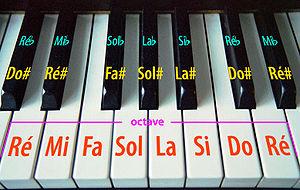
Le piano est un instrument de musique polyphonique, à clavier, de la famille des cordes frappées. Il se présente sous deux formes :
En musique, une note est un symbole ou une lettre permettant de représenter un fragment de musique par une convention d'écriture de la hauteur et de la durée d'un son.
Le clavier est, en musique et plus précisément en organologie, un ensemble de touches que l'on enfonce à l'aide des doigts, pour jouer de certains instruments. Sur certains d'entre eux, les orgues en particulier, un clavier spécial est actionné avec les pieds - on parle alors de pédalier.